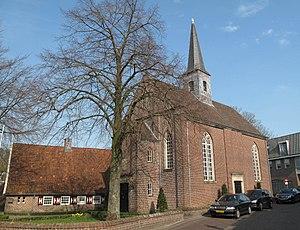
Losser est une commune et un village néerlandais, en province d'Overijssel.